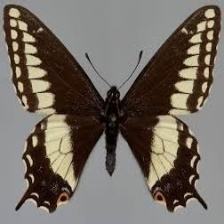
Species: INDRA SWALLOW